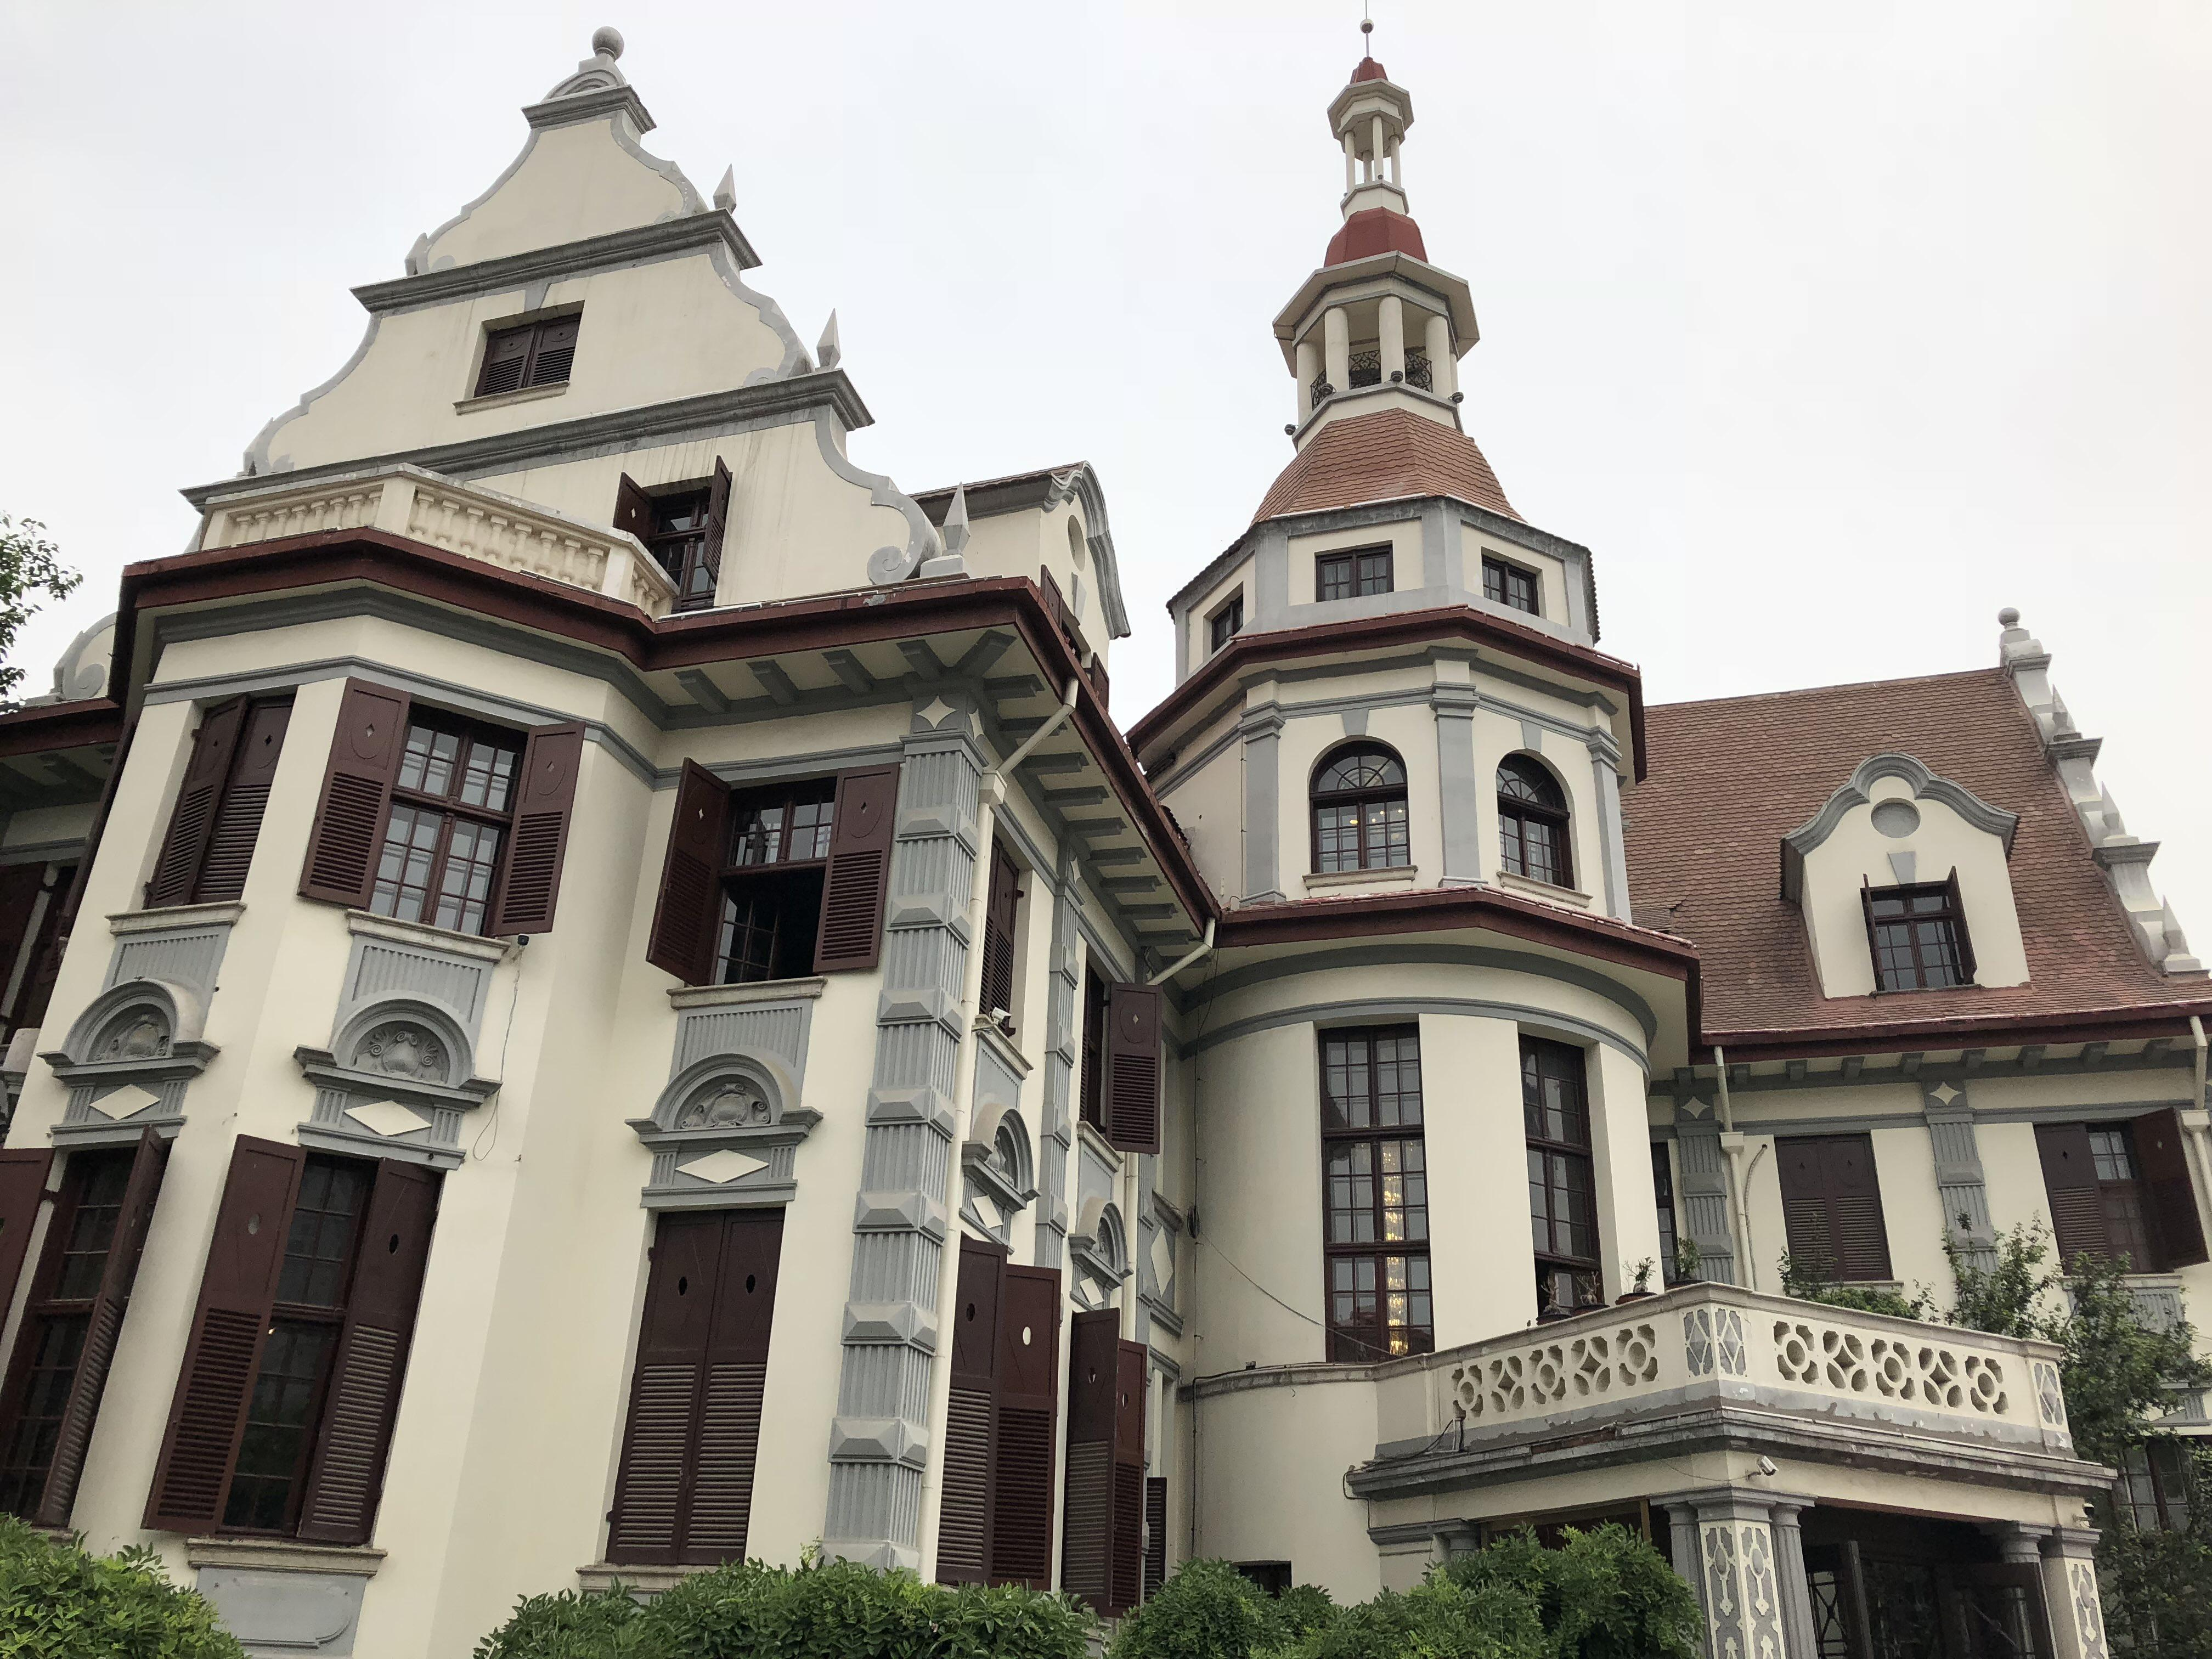
地标名称：袁氏宅邸-袁世凯故居
所在城市：天津市·河北区